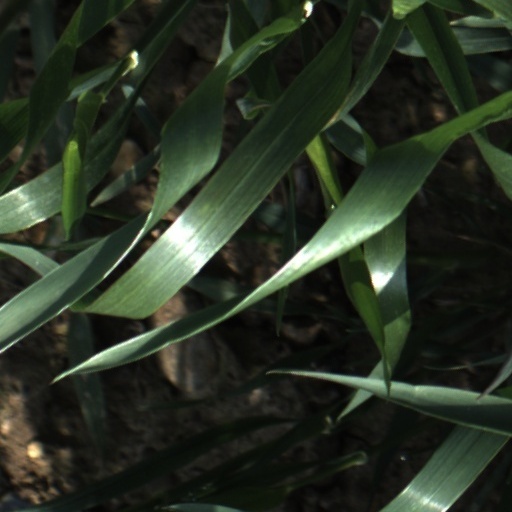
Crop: wheat